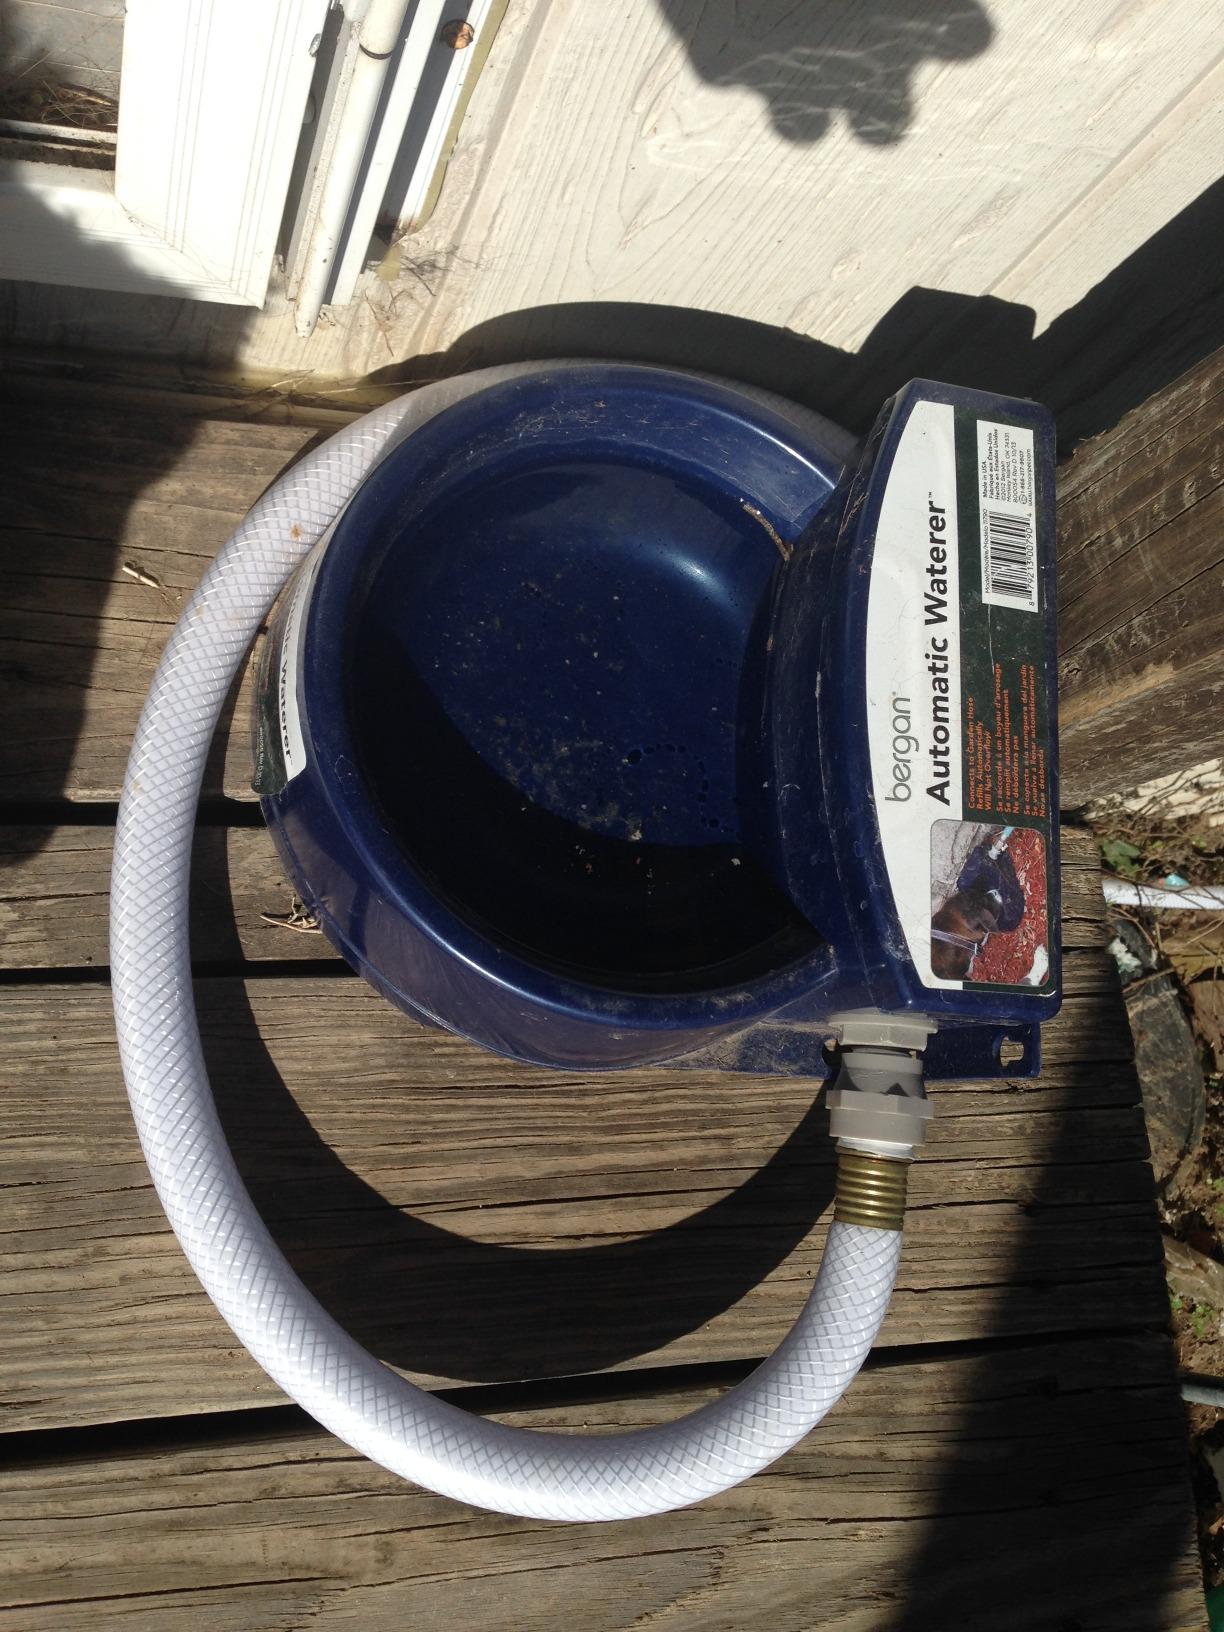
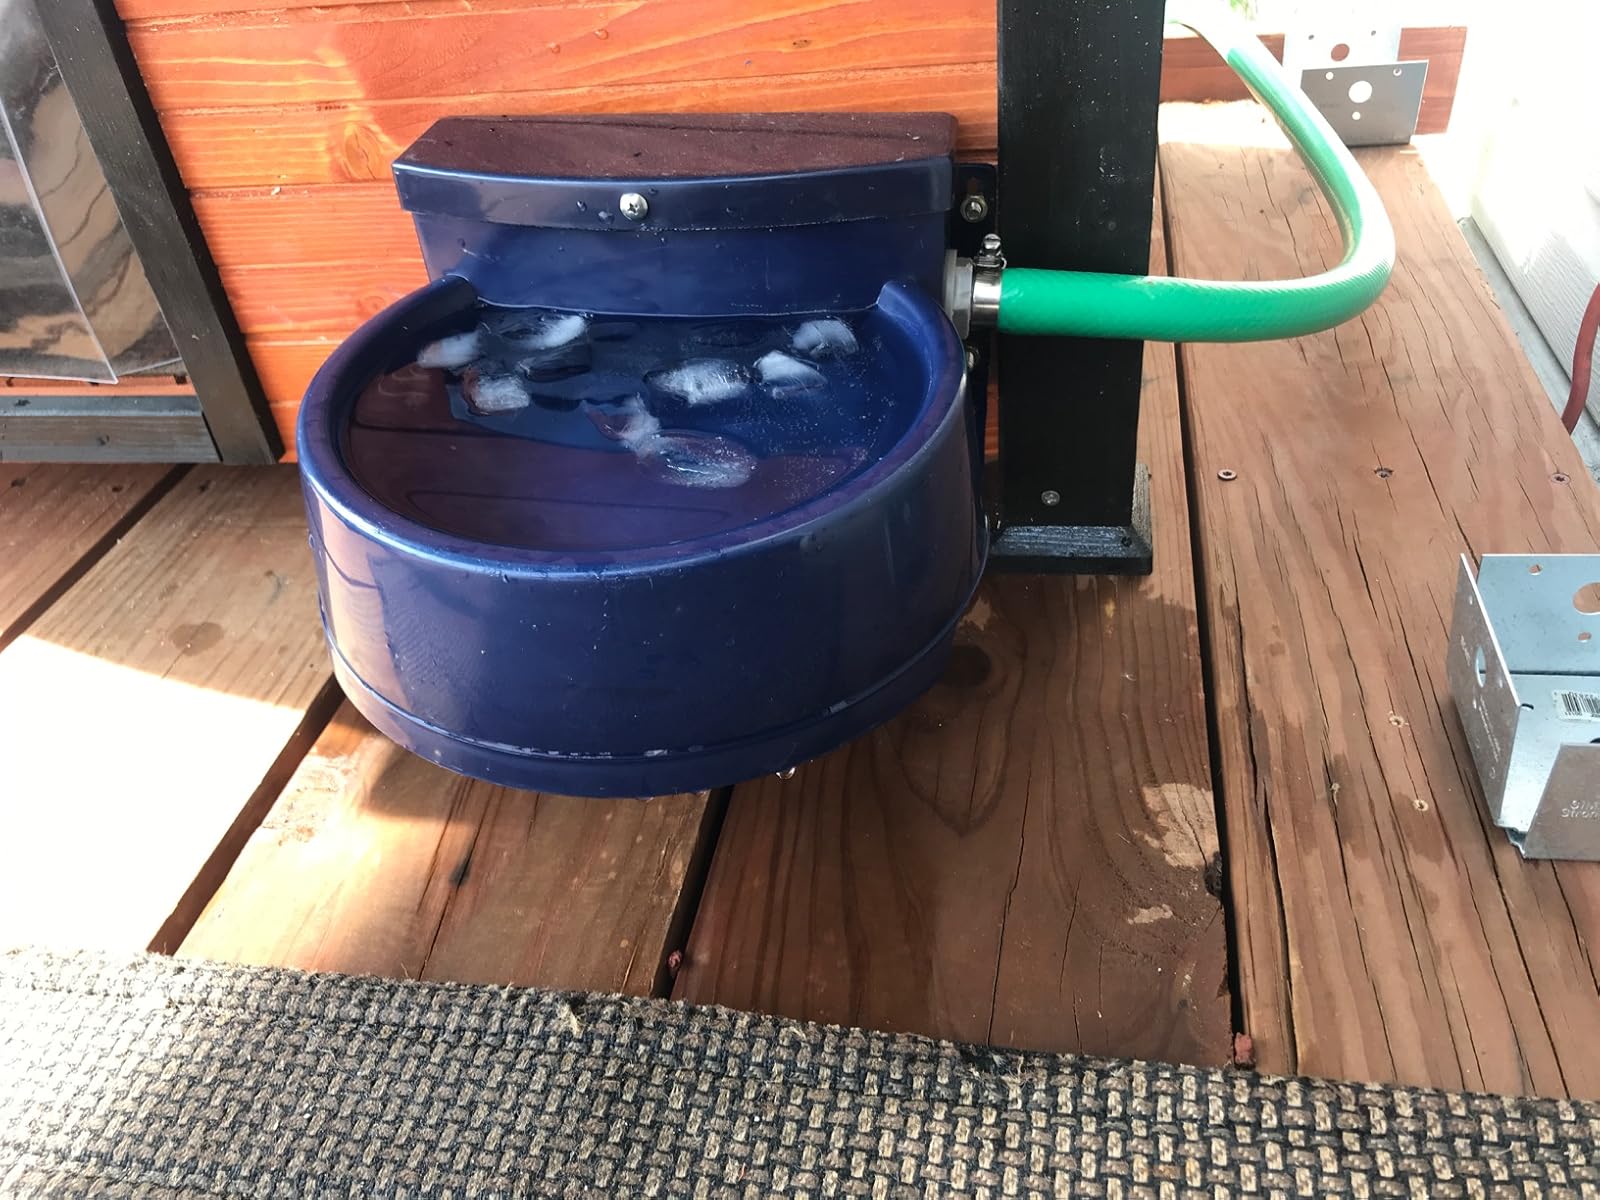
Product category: items_bowl
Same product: yes